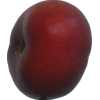
Label: nectarine_flat